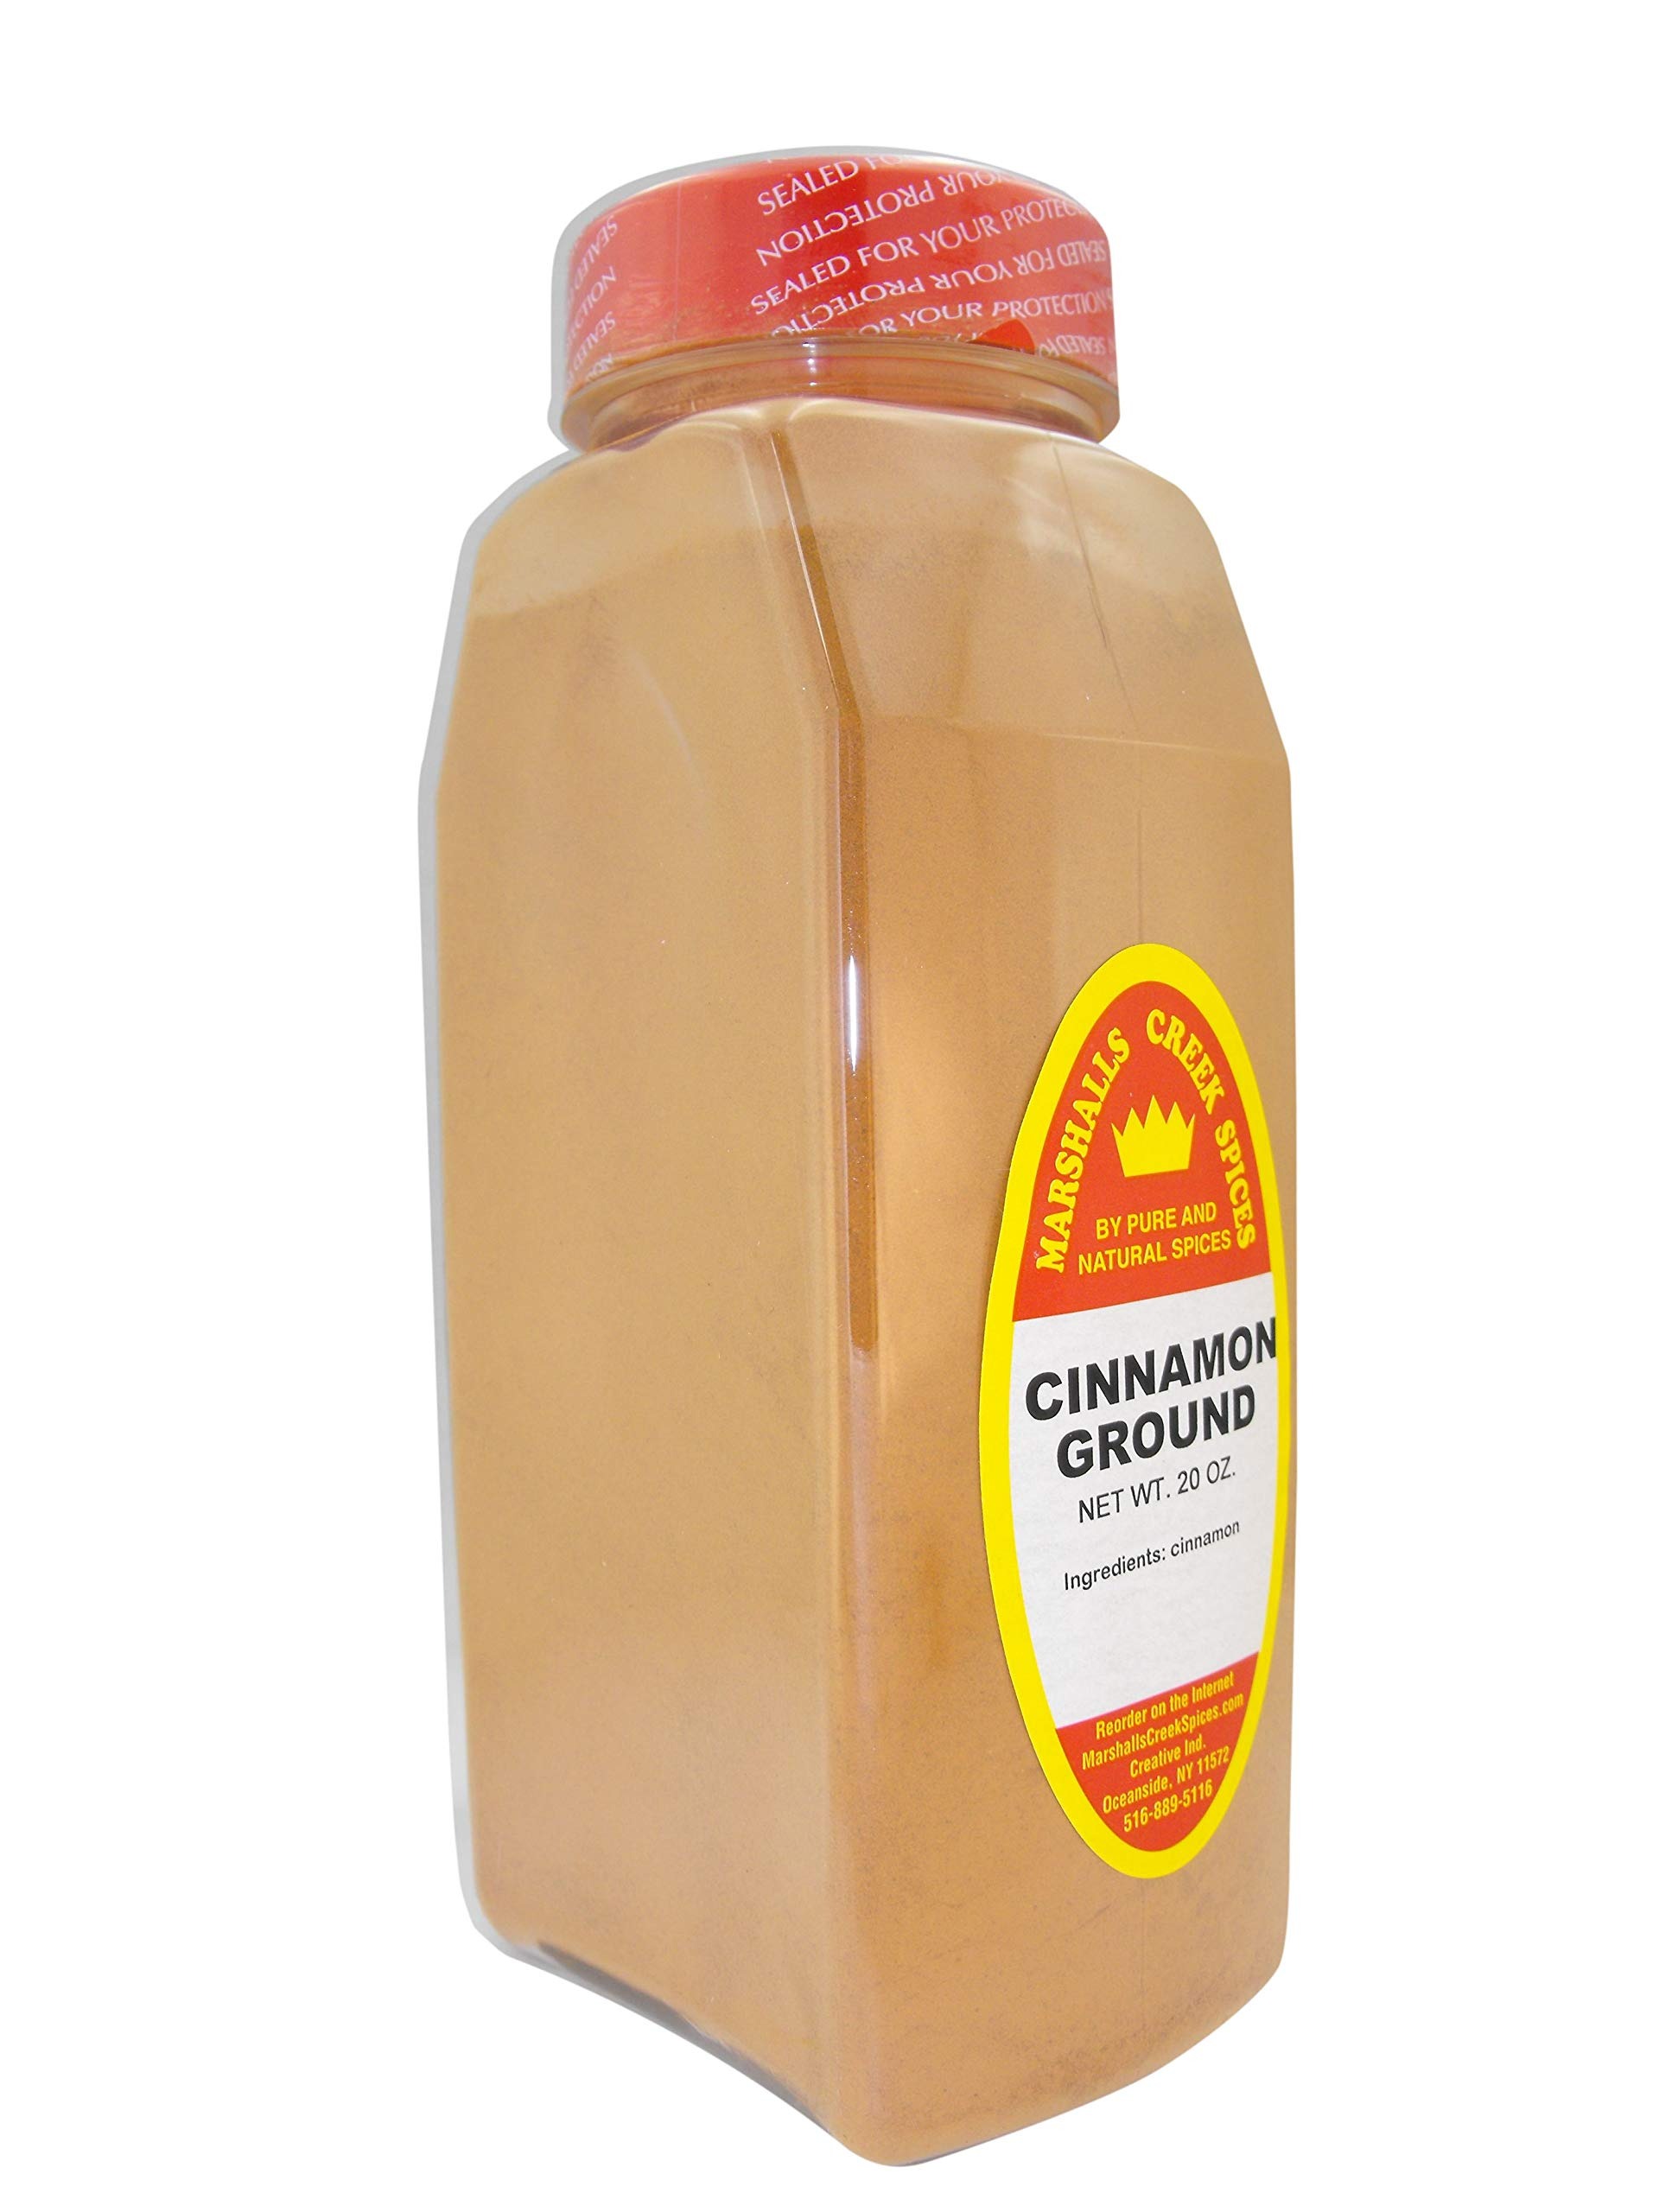
Item Name: Marshalls Creek Spices XL (st28) CINNAMON GROUND 20 oz
Bullet Point 1: Marshalls Creek Spices buys in small quantities and packs weekly providing the freshest spices possible. Fresher spices means more flavor and a longer shelf life.
Bullet Point 2: No Fillers - No MSG
Bullet Point 3: All Natural & Kosher
Bullet Point 4: Kosher
Product Description: 20 ounce jar of Ground Cinnamon Ingredients: cinnamon
Value: 20.0
Unit: Ounce

Price: 20.98